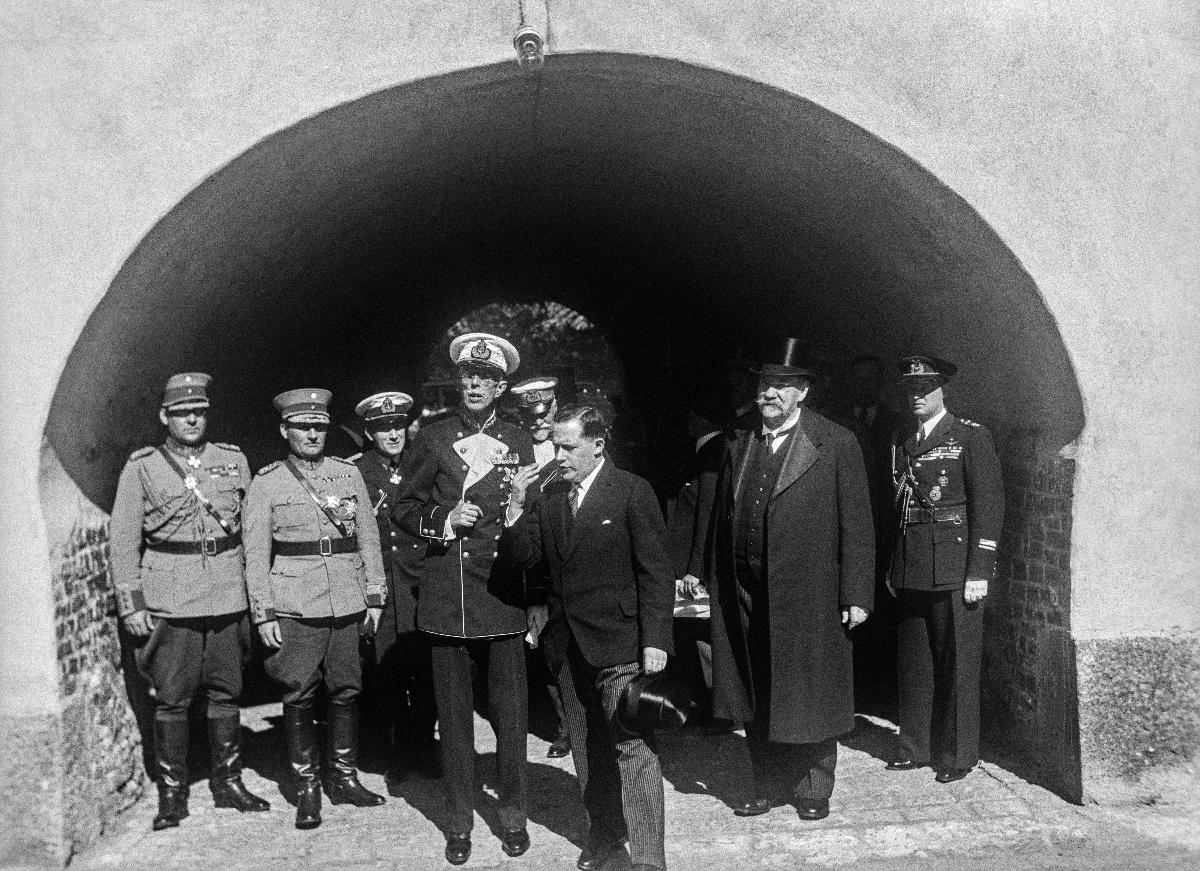
Ruotsin kuningas Kustaa V:n vierailu Suomeen
Sveriges konung Gustaf V:s besök till Finland; Visit of King Gustaf V of Sweden to Finland
sisällön kuvaus: Ruotsin kuningas Kustaa V:n vierailu Suomeen 1936. Kuningas Gustaf V Turun linnassa 4.6.1936. content description: Visit of King Gustaf V of Sweden to Finland 1936. King Gustaf V at Turku Castle 4.6.1936. innehållsbeskrivning: Sveriges konung Gustaf V:s besök till Finland 1936. Kung Gustaf V i Åbo slott 4.6.1936.
Kuvaaja: Sundström, Hugo, kuvaaja
Vuosi: 1936
Paikka: Suomi, Varsinais-Suomi, Turku
Aiheet: Kustaa V; Svinhufvud, Pehr Evind; kuninkaalliset; kuninkaat; vierailut; HBL; royalty; kings; visits; royalties; kungligheter; kungar; besök; konungar; visit